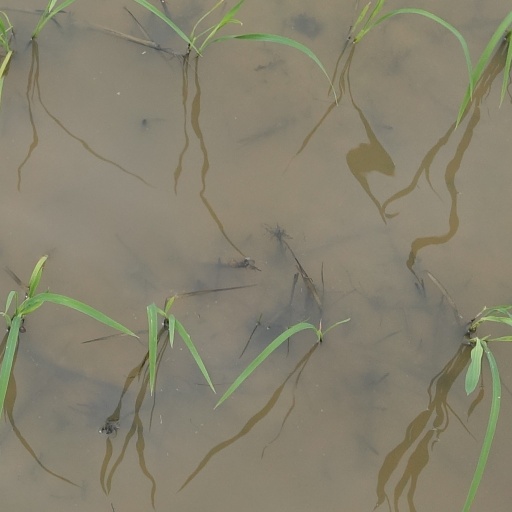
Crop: rice